United Nations Security Council Resolution 1038

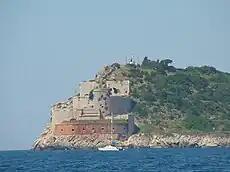
Austro-Hungarian fortress at the tip of the Prevlaka peninsula.

United Nations Security Council resolution 1038, adopted unanimously on 15 January 1996, after recalling previous resolutions on Croatia including resolutions 779 (1992), 981 (1995) and 1025 (1995), the Council authorised the United Nations Mission of Observers in Prevlaka to continue monitoring the demilitarisation in the Prevlaka peninsula area of Croatia.